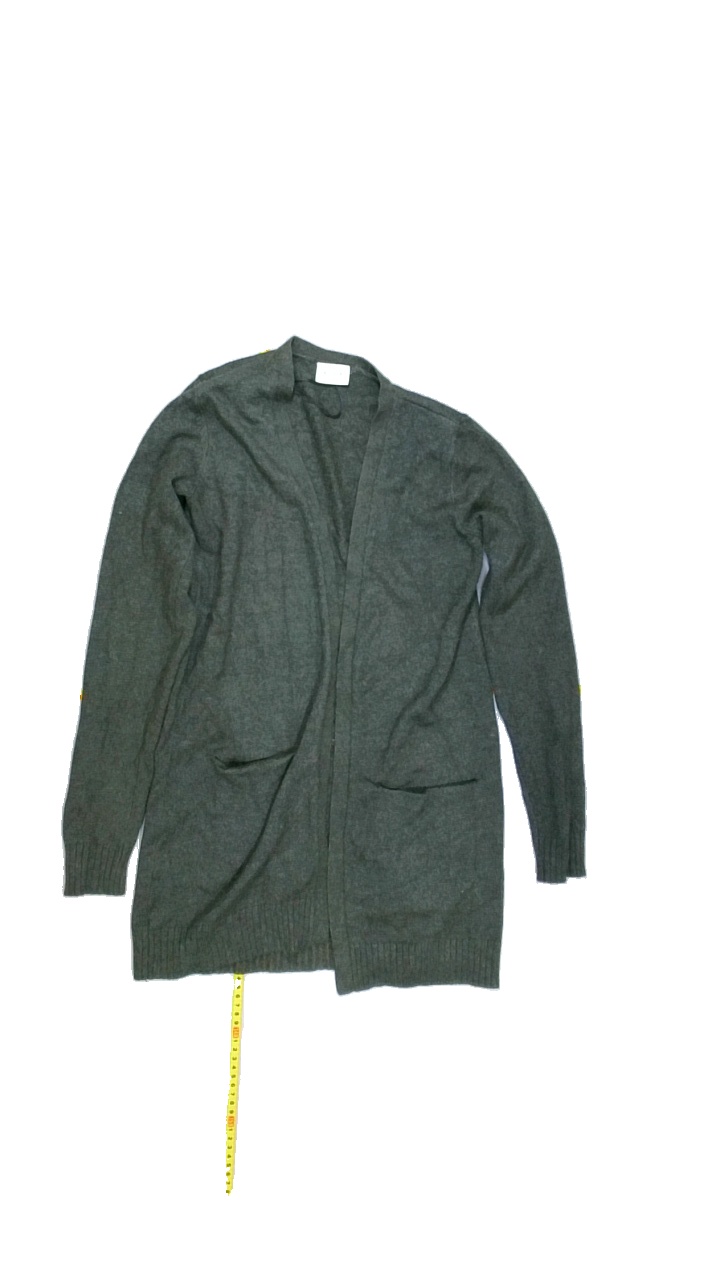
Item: Cardigan (Ladies)
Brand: Vila
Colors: Green
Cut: Long, Loose
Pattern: Plain
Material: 50% Visc 27% Nylo 23% Poly
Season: All
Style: No trend
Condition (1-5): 5
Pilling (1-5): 5
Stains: No
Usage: Reuse
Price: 50-100